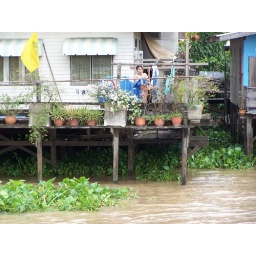
A house in the river